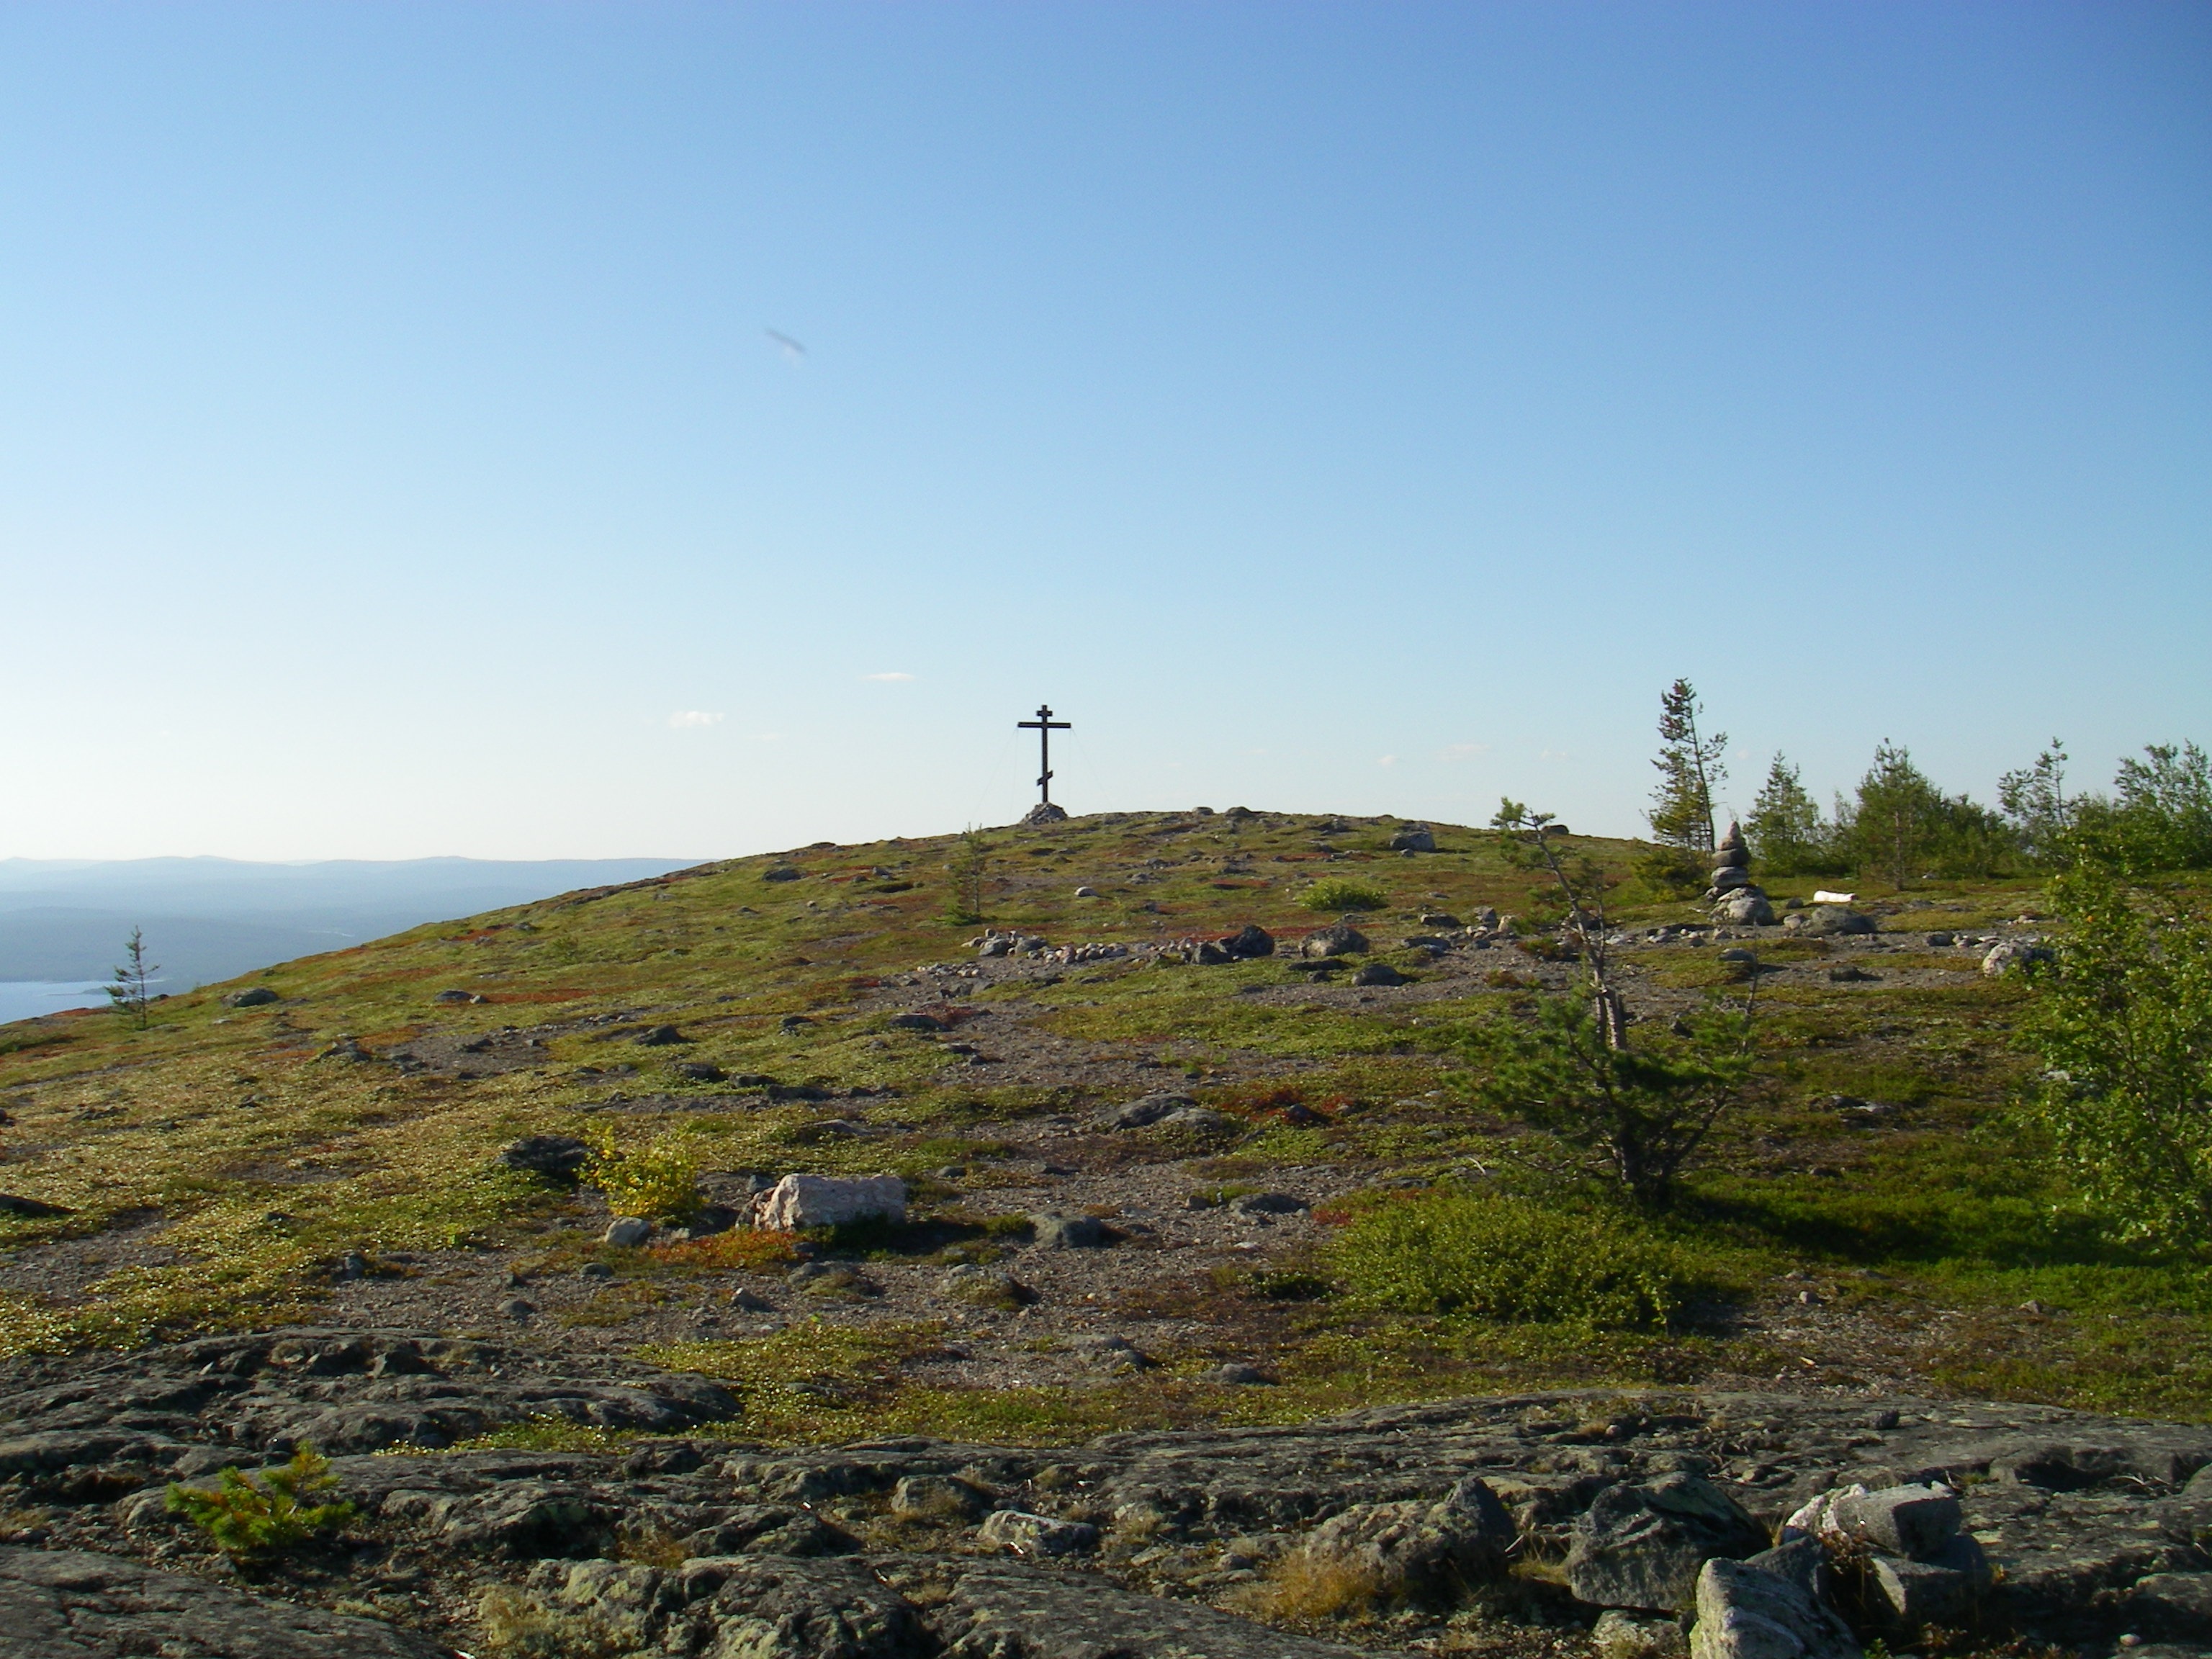
landscape, sea, coast, nature, rock, wilderness, mountain, field, hill, adventure, cliff, tower, cross, terrain, ridge, summit, blue sky, rocks, stones, geology, plateau, russia, fell, ecosystem, cape, landform, lone peak, natural environment, geographical feature, mountainous landforms